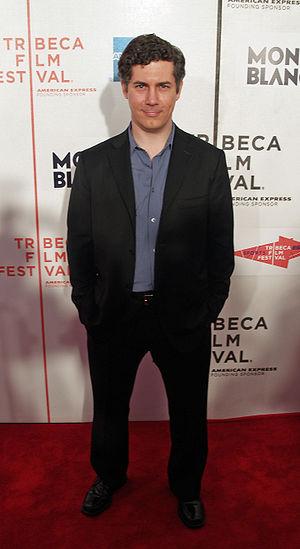
Thomas Christopher Parnell, né le 5 février 1967 à Memphis dans le Tennessee, est un acteur comique américain connu pour être un acteur de l’émission Saturday Night Live de 1998 à 2006 ainsi que pour son rôle récurrent de Dʳ Leo Spaceman dans la série comique 30 Rock. Il a également joué dans la sitcom de 2008 Miss Guided et joue aux côtés de son ancien partenaire de SNL Horatio Sanz dans la série de Comedy Central Big Lake. Il est la voix de Cyril Figgis de la série Archer et de Jerry Smith de la série Rick et Morty.